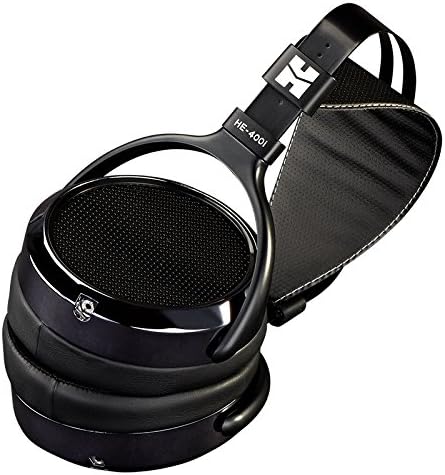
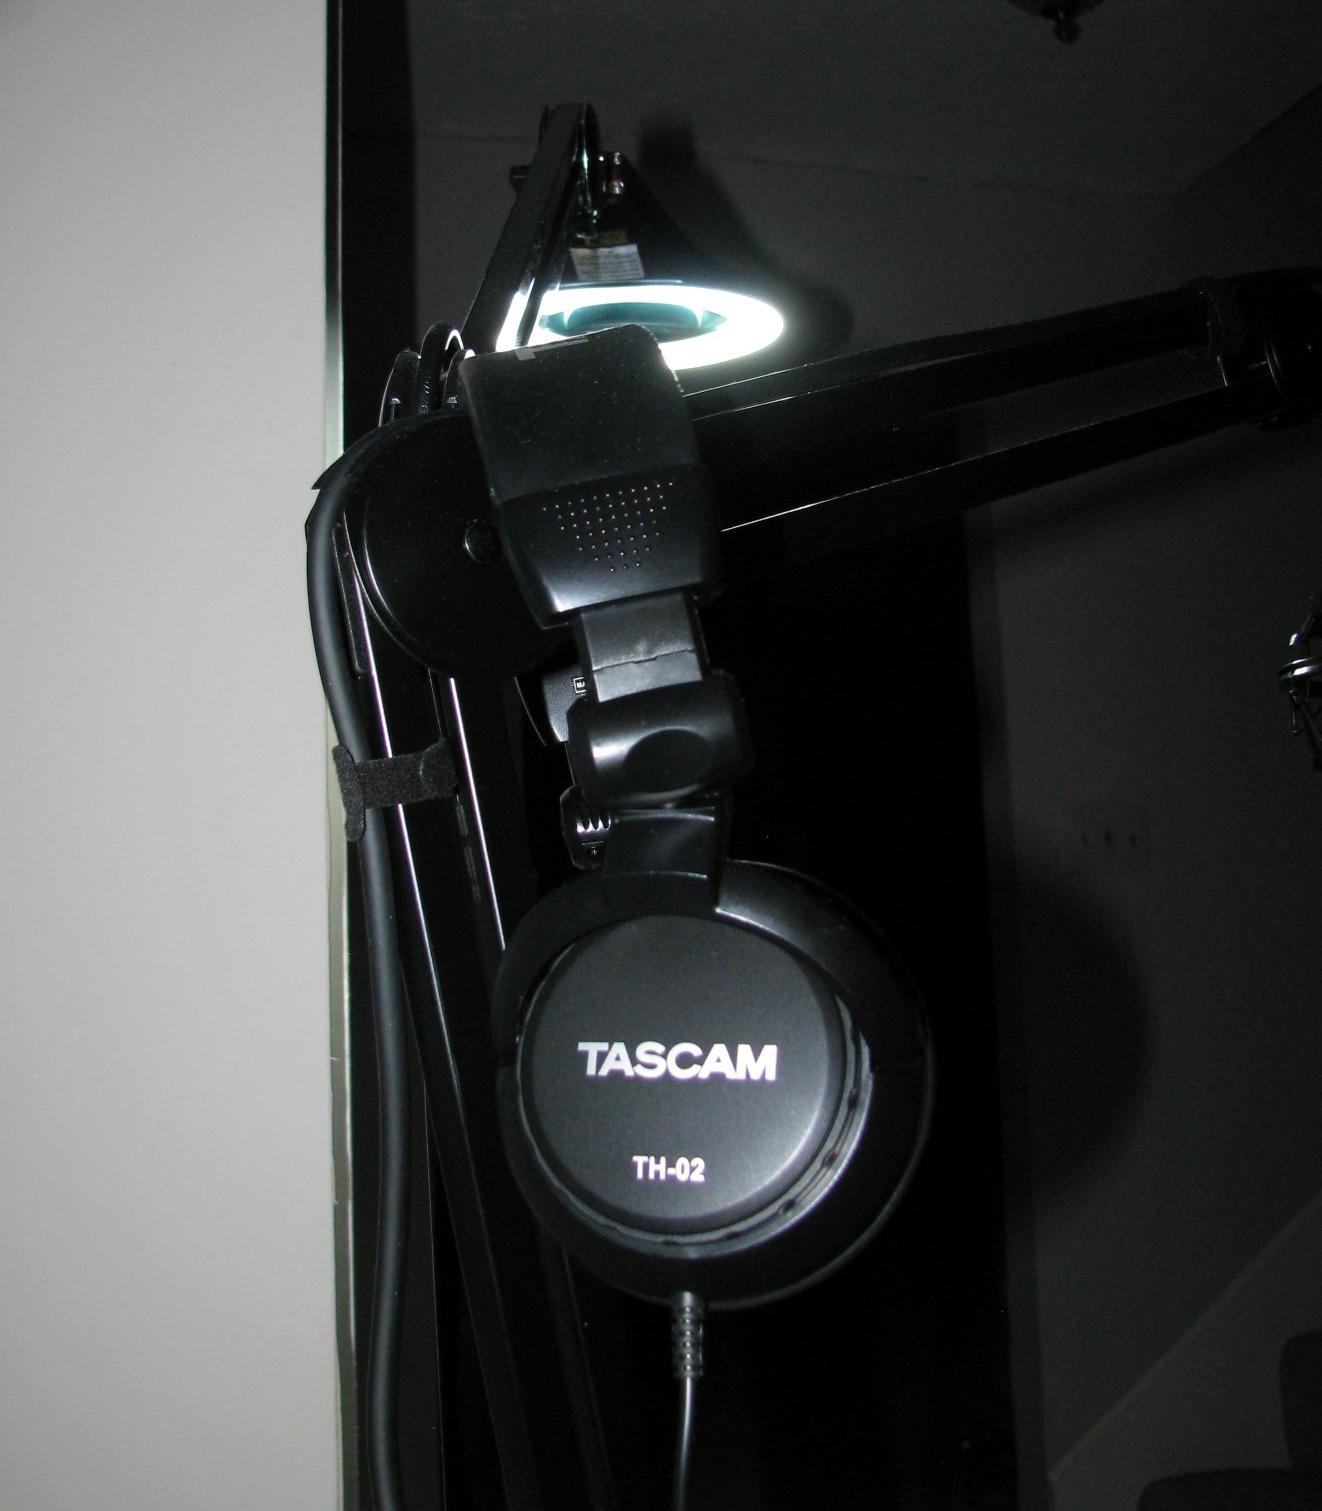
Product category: headphones
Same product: no